Administrative law in Singapore

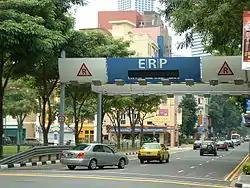
An Electronic Road Pricing (ERP) gantry. The ERP scheme replaced the Singapore Area Licensing Scheme, the legality of which was the subject of a 1977 case.

A decision-maker acts in an "ultra vires" manner when it did not have the power that it purported to have, and therefore there was no basis in law for the impugned action. In "Attorney General v. Fulham Corporation" (1921), the court held that the corporation was only empowered by statute to provide washing facilities for the residents to wash their clothes adequately. Hence, a laundry service implemented by the corporation was "ultra vires".